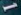
Number: 1